Samuel E. Anderson

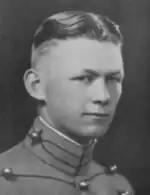
At West Point in 1928

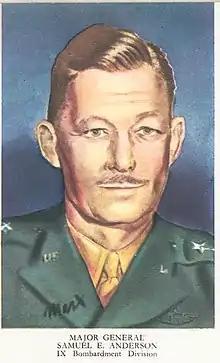
Watercolor portrait of Major General Samuael E. Anderson, 9th Air Force, United States Army Air Force 1945

Assigned immediately to the Air Corps Primary Flying School, Brooks Field, Texas, Lieutenant Anderson completed the course a year later. He then proceeded to Kelly Field, Texas, to attend the Observation Course at the Air Corps Advanced Flying School. After graduating on October 15, 1929, he joined the 5th Observation Squadron at Mitchel Field, Long Island, New York. On November 1, 1929, he transferred to the Air Corps.